Venues of the 2002 Winter Olympics

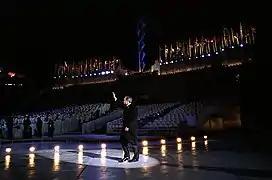
President George W. Bush enters Rice-Eccles Olympic Stadium during the Opening Ceremony

Rice-Eccles Stadium is an American football stadium located east of downtown Salt Lake City, on the campus of the University of Utah. It is the home field of the Utah Utes, and sits at an elevation of above sea level, and above downtown Salt Lake City. Rice-Eccles Stadium had its start when the university built Ute Stadium in 1927, and the stadium was expanded and improved. By the time Salt Lake City won its Olympic bid in 1995, Rice Stadium (as it was then known) had a spectator capacity of only 32,500. Plans called for the opening and closing ceremonies of the 2002 games to be held at the stadium, and with this in mind, the stadium was almost completely demolished after the 1997 football season. Expansion work was completed in fall 1998, and the stadium opened for the first game of the season on September 12, 1998, with seating for 45,017 spectators.